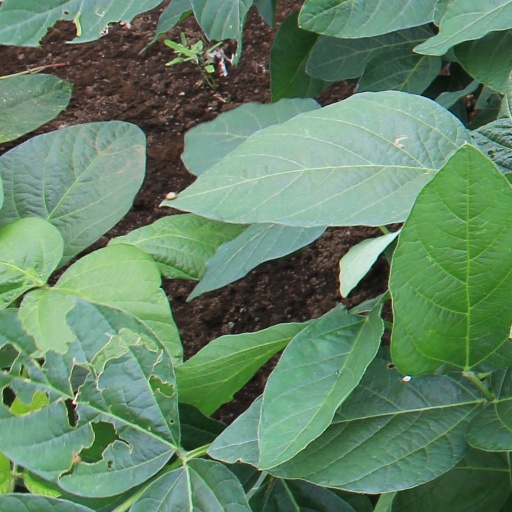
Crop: soybean